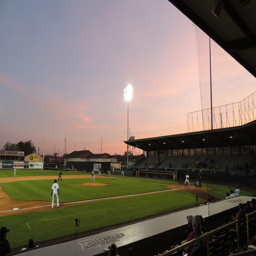
purple and pink hues filled the sky at sunset during thursday 's game .